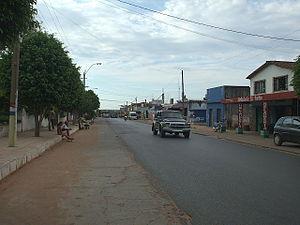
Limpio est une ville du département Central au Paraguay, située au nord de la capitale Asuncion.